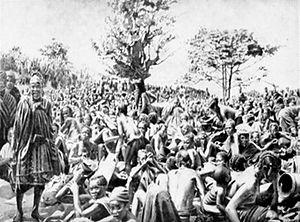
Le marché de Té
Considéré à tort comme une ethnie, selon l'ethnologe Amadou Hampâté Bâ, les Dioulas sont des commerçants ambulants malinké. On les retrouve sur les actuels Côte d’Ivoire et Burkina Faso. Ils correspondent à l'ancienne aire d'influence mandée. Ce sont des Bambaras, Mandés.
Le système éducatif en Côte d’Ivoire a été successivement sous l’influence de la tradition, de l’Islam puis du Christianisme intervenus sur le territoire à la faveur de la colonisation du pays. Des établissements d’enseignements confessionnels demeurent encore dans le pays en 2010 mais ils ne constituent plus l'essentiel d’un système largement laïc et structuré en plusieurs paliers. Ceux-ci comprennent l’enseignement préscolaire, primaire, secondaire et supérieur ainsi que des composantes importantes de formation professionnelle. Considérée comme une priorité par les pouvoirs publics ivoiriens, l’éducation en Côte d'Ivoire traverse une importante crise consécutive en majeure partie à la faiblesse de la planification dans ce domaine. Elle se traduit par un grave déficit d’infrastructures de formation à tous les niveaux qui illustre le profond déséquilibre entre l’offre très limitée d’infrastructures de formation et la forte demande.